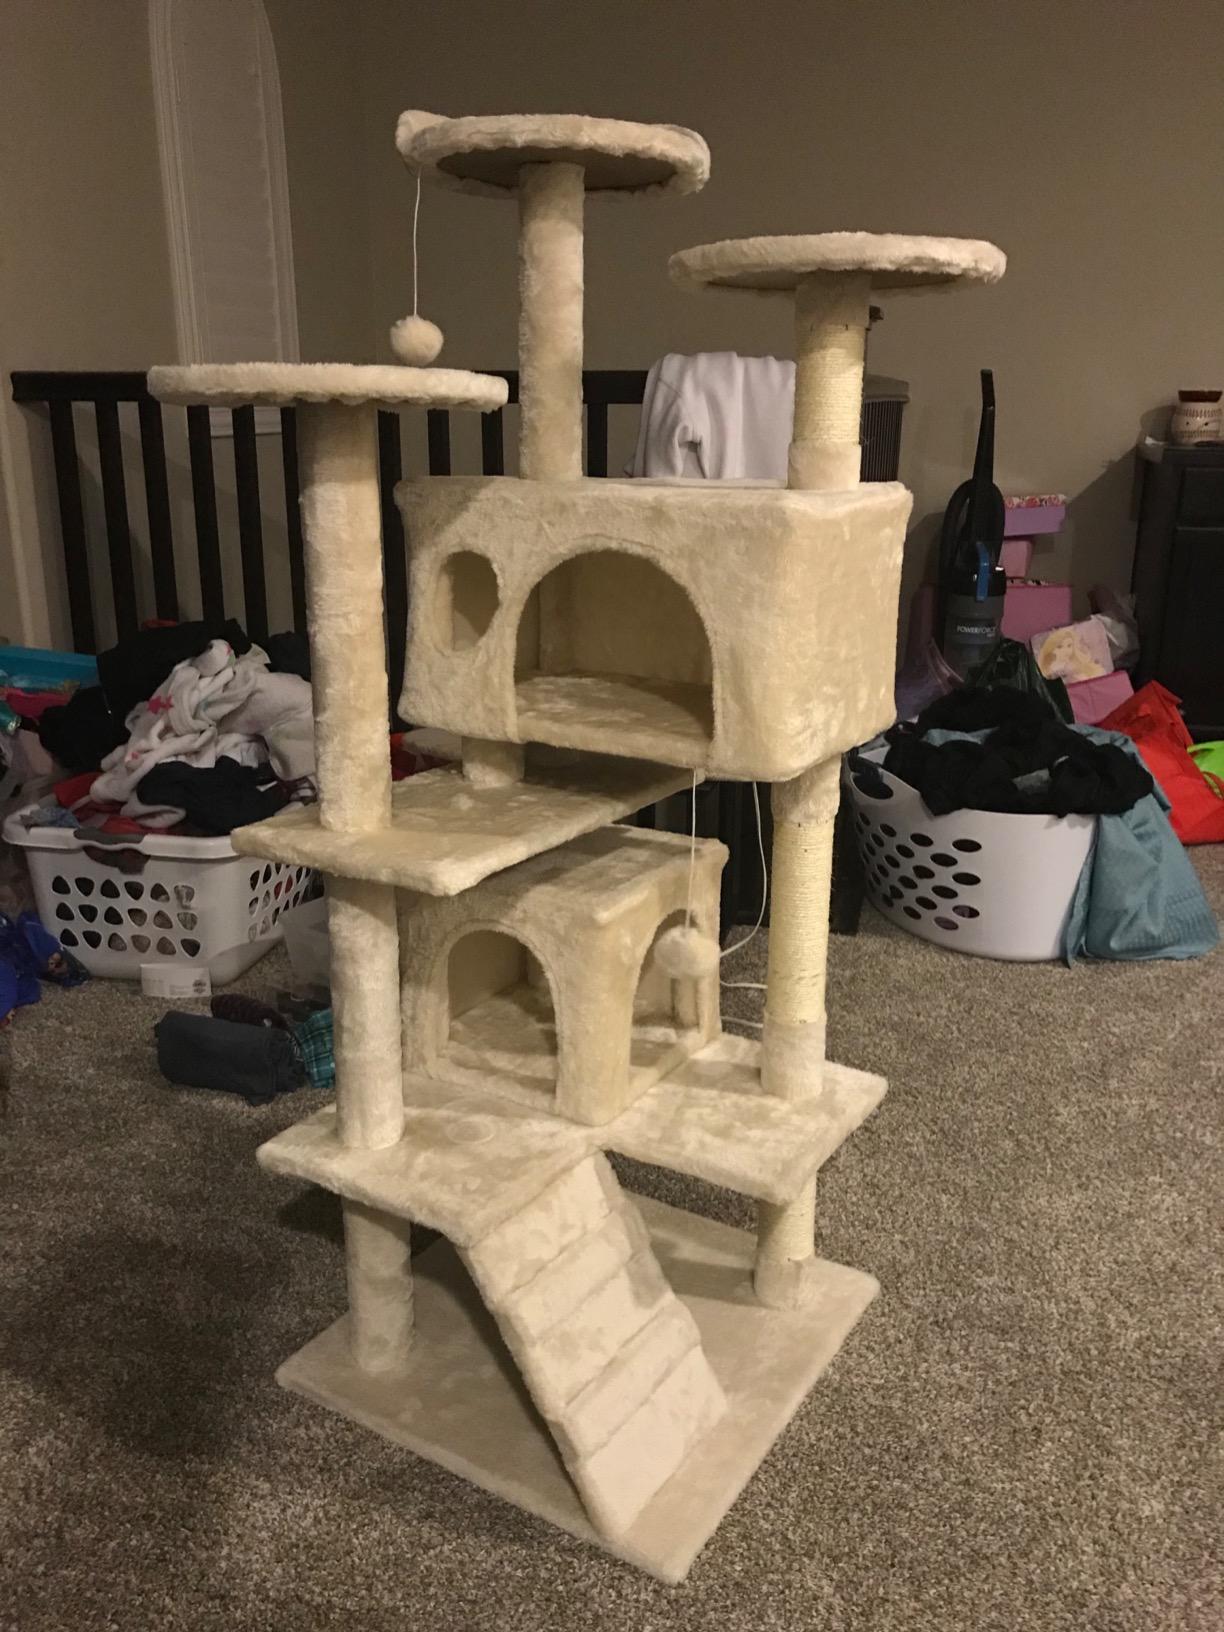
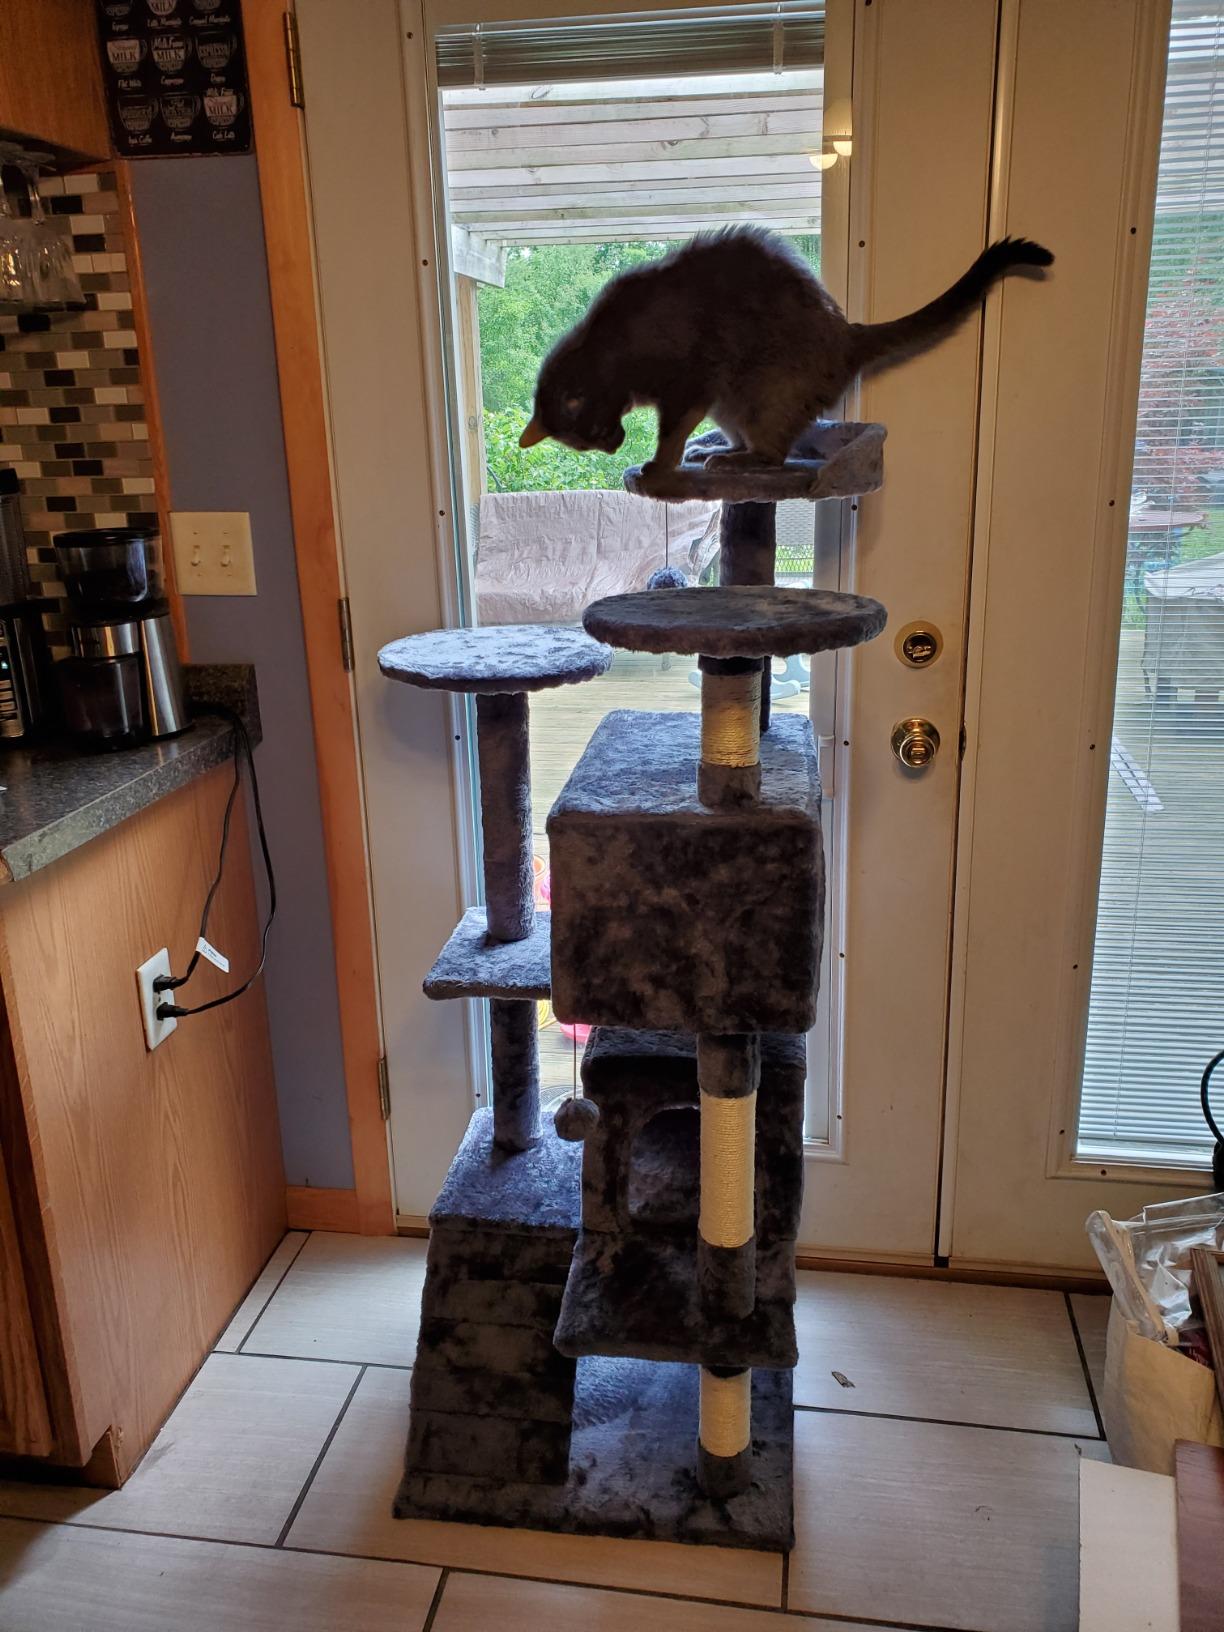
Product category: items_cat tree
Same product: no